Lendava Synagogue

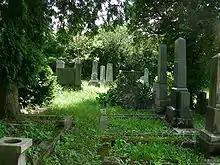
Cemetery

Jews from Hungary settled in Lendava in 1773. Local Jews at the end of the 18th century gathered to pray at the home of the innkeeper Bodog Weisz. In 1837, the community rented a house for use as a prayer hall, which had 50 seats. In 1843, the community rented and then purchased another building, which was the first synagogue owned by the community.